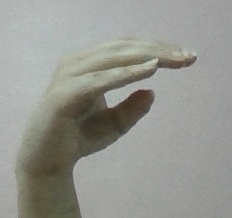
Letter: jeem